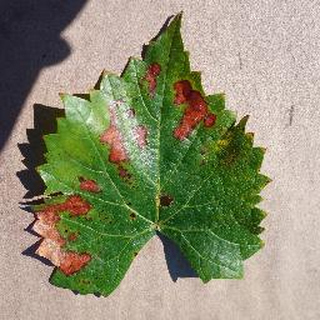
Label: grape_esca_black_measles